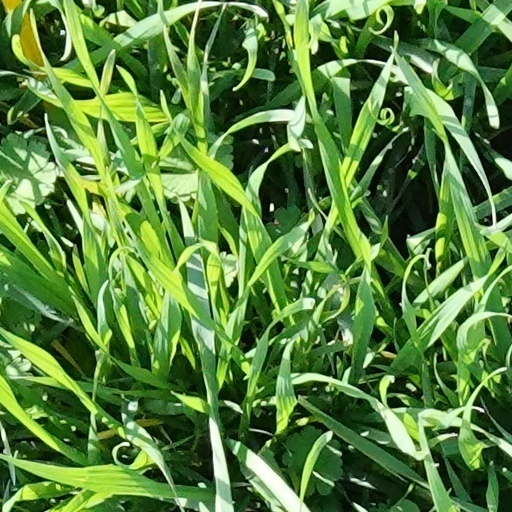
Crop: wheat